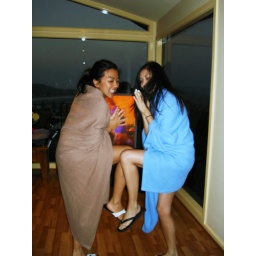
I think the togas were quite flattering, really. At the holiday house in the central coast